USS New Jersey (BB-62)

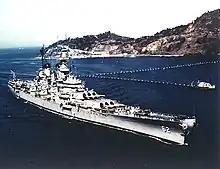
"New Jersey" in Japanese waters, 1953

Between 1 and 6 October "New Jersey" was in action daily at Kansong, Hamhung, Hungnam, Tanchon, and Songjin. Enemy bunkers and supply concentrations provided the majority of the targets at Kansong; at the others "New Jersey" fired on railroads, tunnels, bridges, an oil refinery, trains, and shore batteries. She also engaged an enemy gun emplacement with her five-inch (127 mm) gun mounts, which "New Jersey" successfully destroyed. The Kojo area was her target 16 October as she sailed in company with , pilots from spotting. The operation was well-planned and coordinated, and excellent results were obtained. Another highly satisfactory day was 16 October, when the spotter over the Kansong area reported "beautiful shooting every shot on target-most beautiful shooting I have seen in five years." This five-hour bombardment leveled ten artillery positions, and in smashing trenches and bunkers inflicted some 500 enemy casualties.